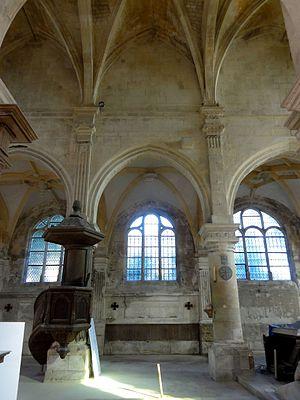
Vaisseau central, 3e travée côté nord.
L'église Saint-Pierre-Saint-Paul est une église catholique située à Goussainville, en France. C'est au moins la troisième église sur le même emplacement, édifiée pour l'essentiel entre 1550 et 1564 dans le style de la Renaissance, avec une ornementation particulièrement riche et élaborée pour un petit village rural. Les arcs brisés et les voûtes d'ogives rappellent encore l'architecture gothique, tandis que les chapiteaux, entablements et pilastres sont d'inspiration antique. Le plan est très simple, et ne prévoit qu'un vaisseau central aveugle accompagné de deux bas-côtés, ainsi qu'une petite chapelle, l'ensemble se terminant par un chevet plat. Les travaux sont financés par le seigneur Antoine de Nicolaï, premier président de la Cour des comptes, et sont peut-être dirigés par le maître-maçon Nicolas de Saint-Michel. Il faut encore une dernière campagne de travaux au début du XVIIᵉ siècle pour terminer la reconstruction des murs extérieurs. L'église actuelle conserve encore des éléments de l'église romane tardive et gothique primitive du XIIᵉ siècle, en l'occurrence deux travées du bas-côté sud avec un ancien portail et le premier étage du clocher, profondément remanié.